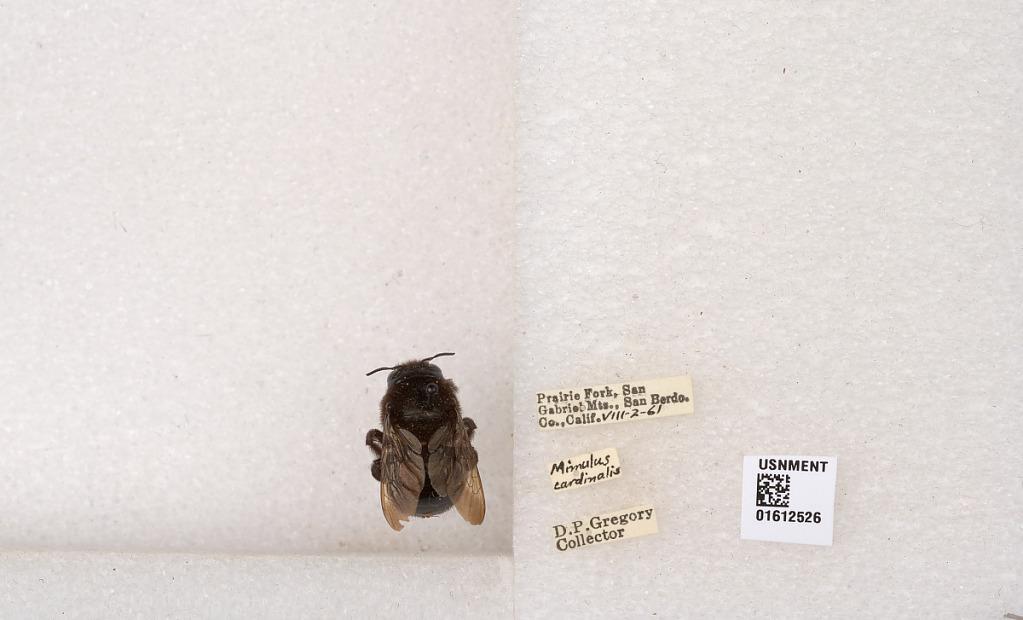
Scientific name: Xylocopa (Notoxylocopa) tabaniformis orpifex Smith
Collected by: D. Gregory
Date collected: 1961-7-2
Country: United States
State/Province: California
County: San Bernardino
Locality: Prairie Fork, San Gabriel Mountains
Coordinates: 34.3167, -117.633